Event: Ecuador Earthquake
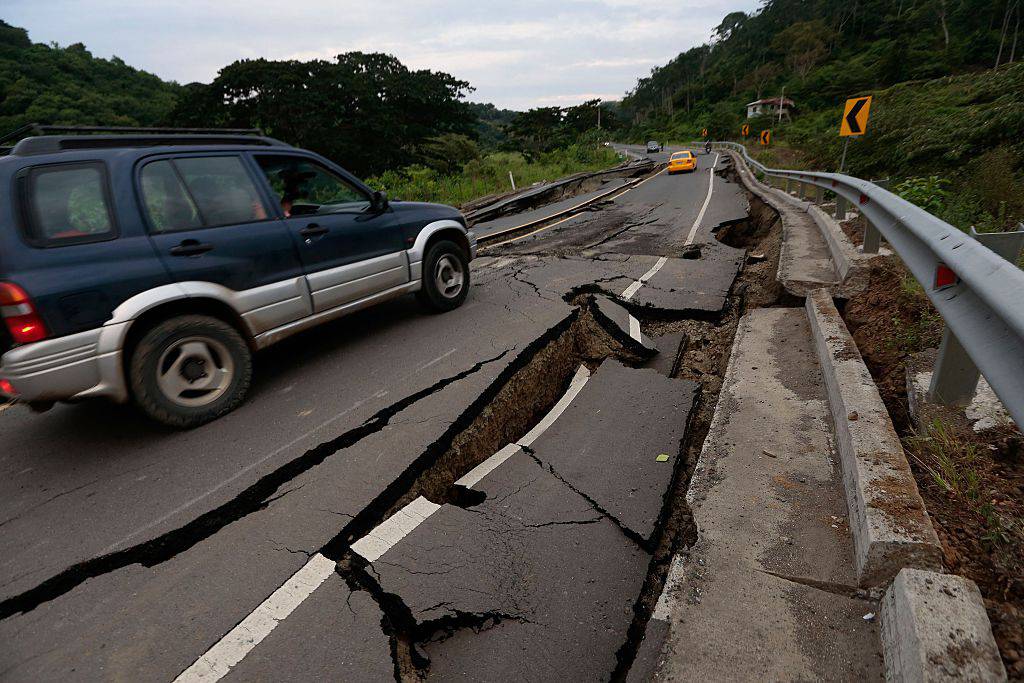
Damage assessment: damage